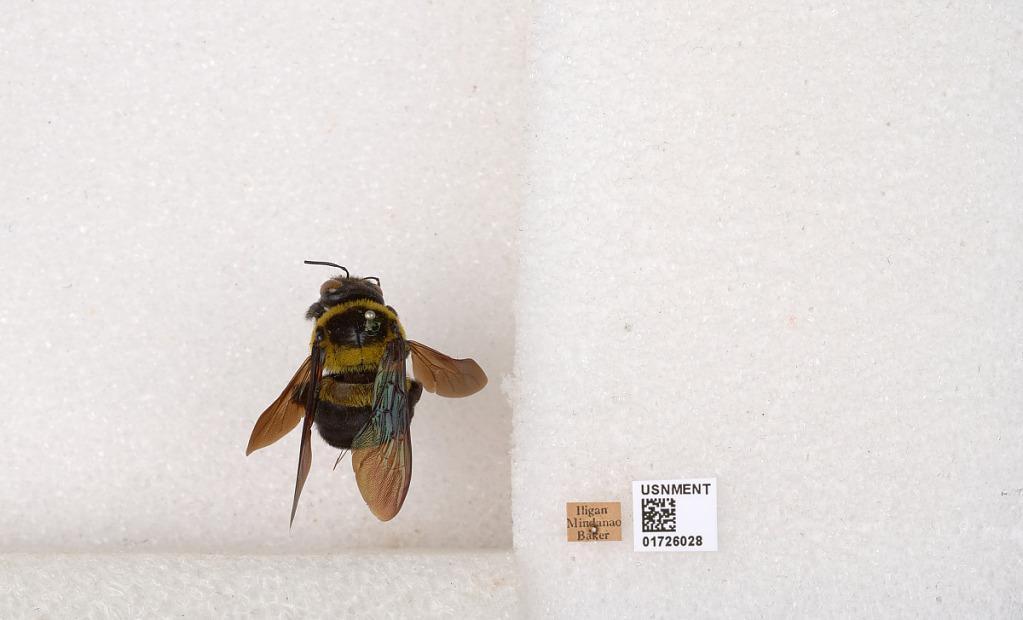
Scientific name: Xylocopa (Koptortosoma) ghilianii Gribodo
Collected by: Baker
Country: Philippines
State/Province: Northern Mindanao
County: Lanao del Norte
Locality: Iligan